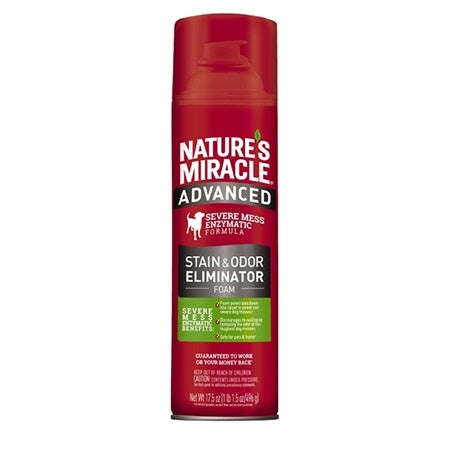
Nature's Miracle Adv S&O Eliminator Foam Dog 17.5oz*
Advanced Stain and Odor Eliminator - Foam Nature's Miracle Advanced Stain and Odor Eliminator Foam works to discourage re-soiling by removing the odor of dog messes. The bacteria-based formula produces enzymes when it comes in contact with bio-based messes including severe urine, diarrhea, vomit and blood. The Stain and Odor Eliminator is safe to use on carpets, hard floors, furniture, fabrics and more, when used as directed, and leaves you with a light fresh scent. Foam penetrates down into carpet to power out severe dog messes* Discourages re-soiling by removing the odor of the toughest dog messes Safe for pets & home DIRECTIONS FOR USE Before using, test surfaces to be treated for color fastness by applying to a hidden area. Wait 1 hour, then wipe with cloth. If color is removed from the test area, do not use Nature’s Miracle® Advanced Stain & Odor Eliminator Foam on those surfaces. Do not use on untreated hardwood, leather, suede, silk or wool specialty fabrics. Always use Nature’s Miracle Advanced Stain & Odor Eliminator Foam products first. Other cleaners and detergents may fail and chemically “set” stains that will be impossible to remove. FOR STAIN REMOVAL Wipe up as much of the stain as possible. Shake can well. Hold can upside down and point toward treatment area. Spray until foam is covering the mess. Foam will break down into carpet, penetrating the mess. Allow to work for 15 minutes, then blot up stain with a clean cloth. Allow area to dry for 24 hours. For severe, old or stubborn stains (feces or vomit/hairball), follow steps 1-4 above and follow with gently scrubbing the stain with a soft bristle brush for 1 minute, then allow to dry for 24 hours. FOR ODOR ELIMINATION Wipe up excess odor-causing material. Shake can well. Hold can upside down and point toward treatment area. Spray area with product until foam is covering the area. Saturation is important so that this product can penetrate deeply to the odor source. Do not wipe up access. Leave treated area wet and let it air dry. Odor will fade as this product dries. Complete odor elimination only happens when all odor sources are reached.
Brand: Nature's Miracle
Category: Home & Garden > Household Supplies > Household Cleaning Supplies > Household Cleaning Products > Pet Odor & Stain Removers